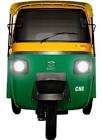
Vehicle type: Auto Rickshaws